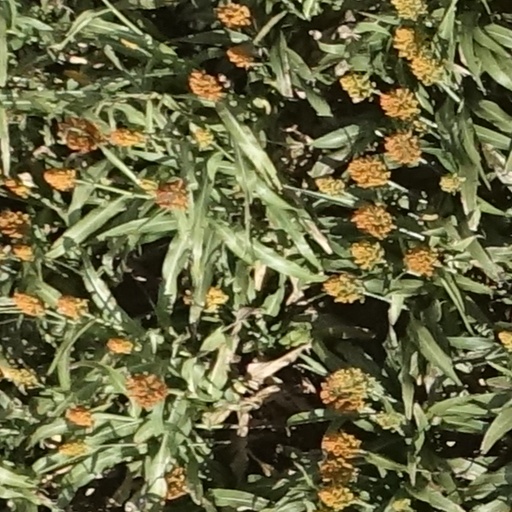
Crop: sorghum